Trigonella suavissima

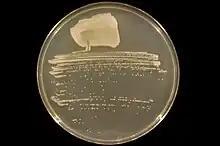
An image of Sinorhizobium under microscope

Sinorhizobium sp. is "Trigonella suavissima's" homologous root-nodule bacteria. It is also the only Australian native species within its taxonomic group. Sinorhizobium usually inhabits locations with fine-textured clay soil, which is similar to its host plant "Trigonella suavissima". The abundance of the species is correlative to the density of Sinorhizobium, the more abundant "Trigonella suavissima" is found in an area, the more dense Sinorhizobium is found. The presence of Sinorhizobium does not absolutely rely on its host, it is found on a number of both drought and non-drought sites where "Trigonella suavissima" was not spotted which proves the persistence of Sinorhizobium in soil. This is due to the development of clay envelopes around the bacterial cells which have the capacity to modify the response of the bacteria to the environment, allowing Sinorhizobium to better adapt to the soil. Beside, the bacteria consists of acid-producing strains which combine with the fine structure of the clay component of the soil to facilitate the absorption of clay by the bacteria.